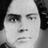
Emotion: neutral